Ometepe (archaeological site)

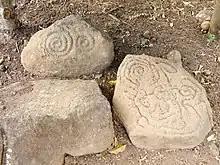
Ometepe petroglyphs found on the island.

Some petroglyphs were also found in the island made from 300 AD. Many of the petroglyphs include spirals. Others are used to depict the head of anthropomorphic figures, some of which resemble Mesoamerican depictions of Nagual, suggesting the shared practice of Tonal spirituality.